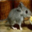
Label: mouse